Yarm School

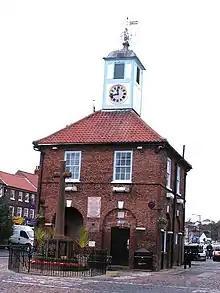
Yarm Town Hall and War Memorial

The school is arranged into four houses, each with its own housemaster or housemistress and tutor team. Houses have their own colours and compete at an inter-house level in sports, chess, drama and debate. Each house is named after prominent British saints associated with the North East of England: Aidan, Bede, Cuthbert and Oswald. There are five Senior School year groups, plus a Lower and Upper Sixth.